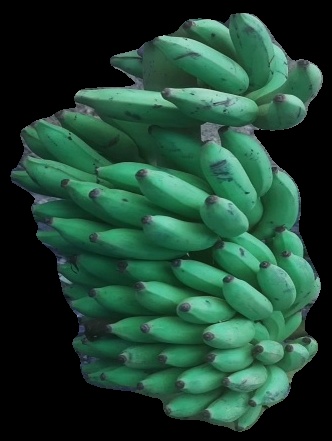
Variety: elakki-bale
Grade: grade2